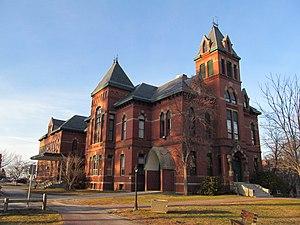
Gorham est une ville américaine située dans le comté de Cumberland, dans l’État du Maine.